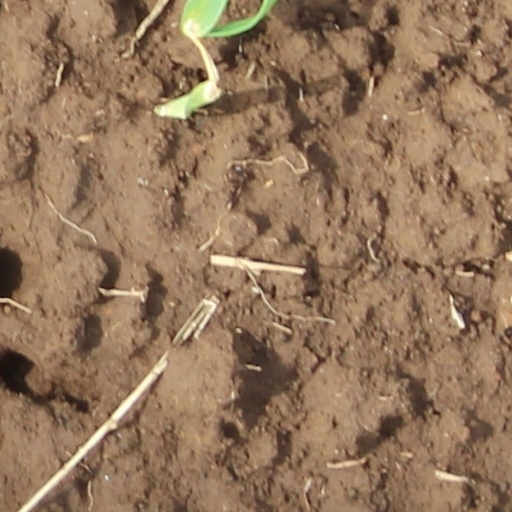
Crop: wheat